Alan T. Busby

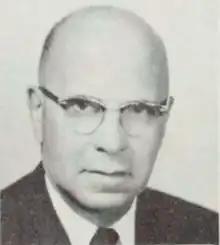
Busby in 1969

Alan Thacker Busby (December 12, 1895 – June 10, 1992) was an American animal scientist and educator who taught at two historically black universities from 1921 to 1966. He was the first African American to attend the University of Connecticut, enrolling in 1914 and earning his bachelor's degree with honors in 1918.